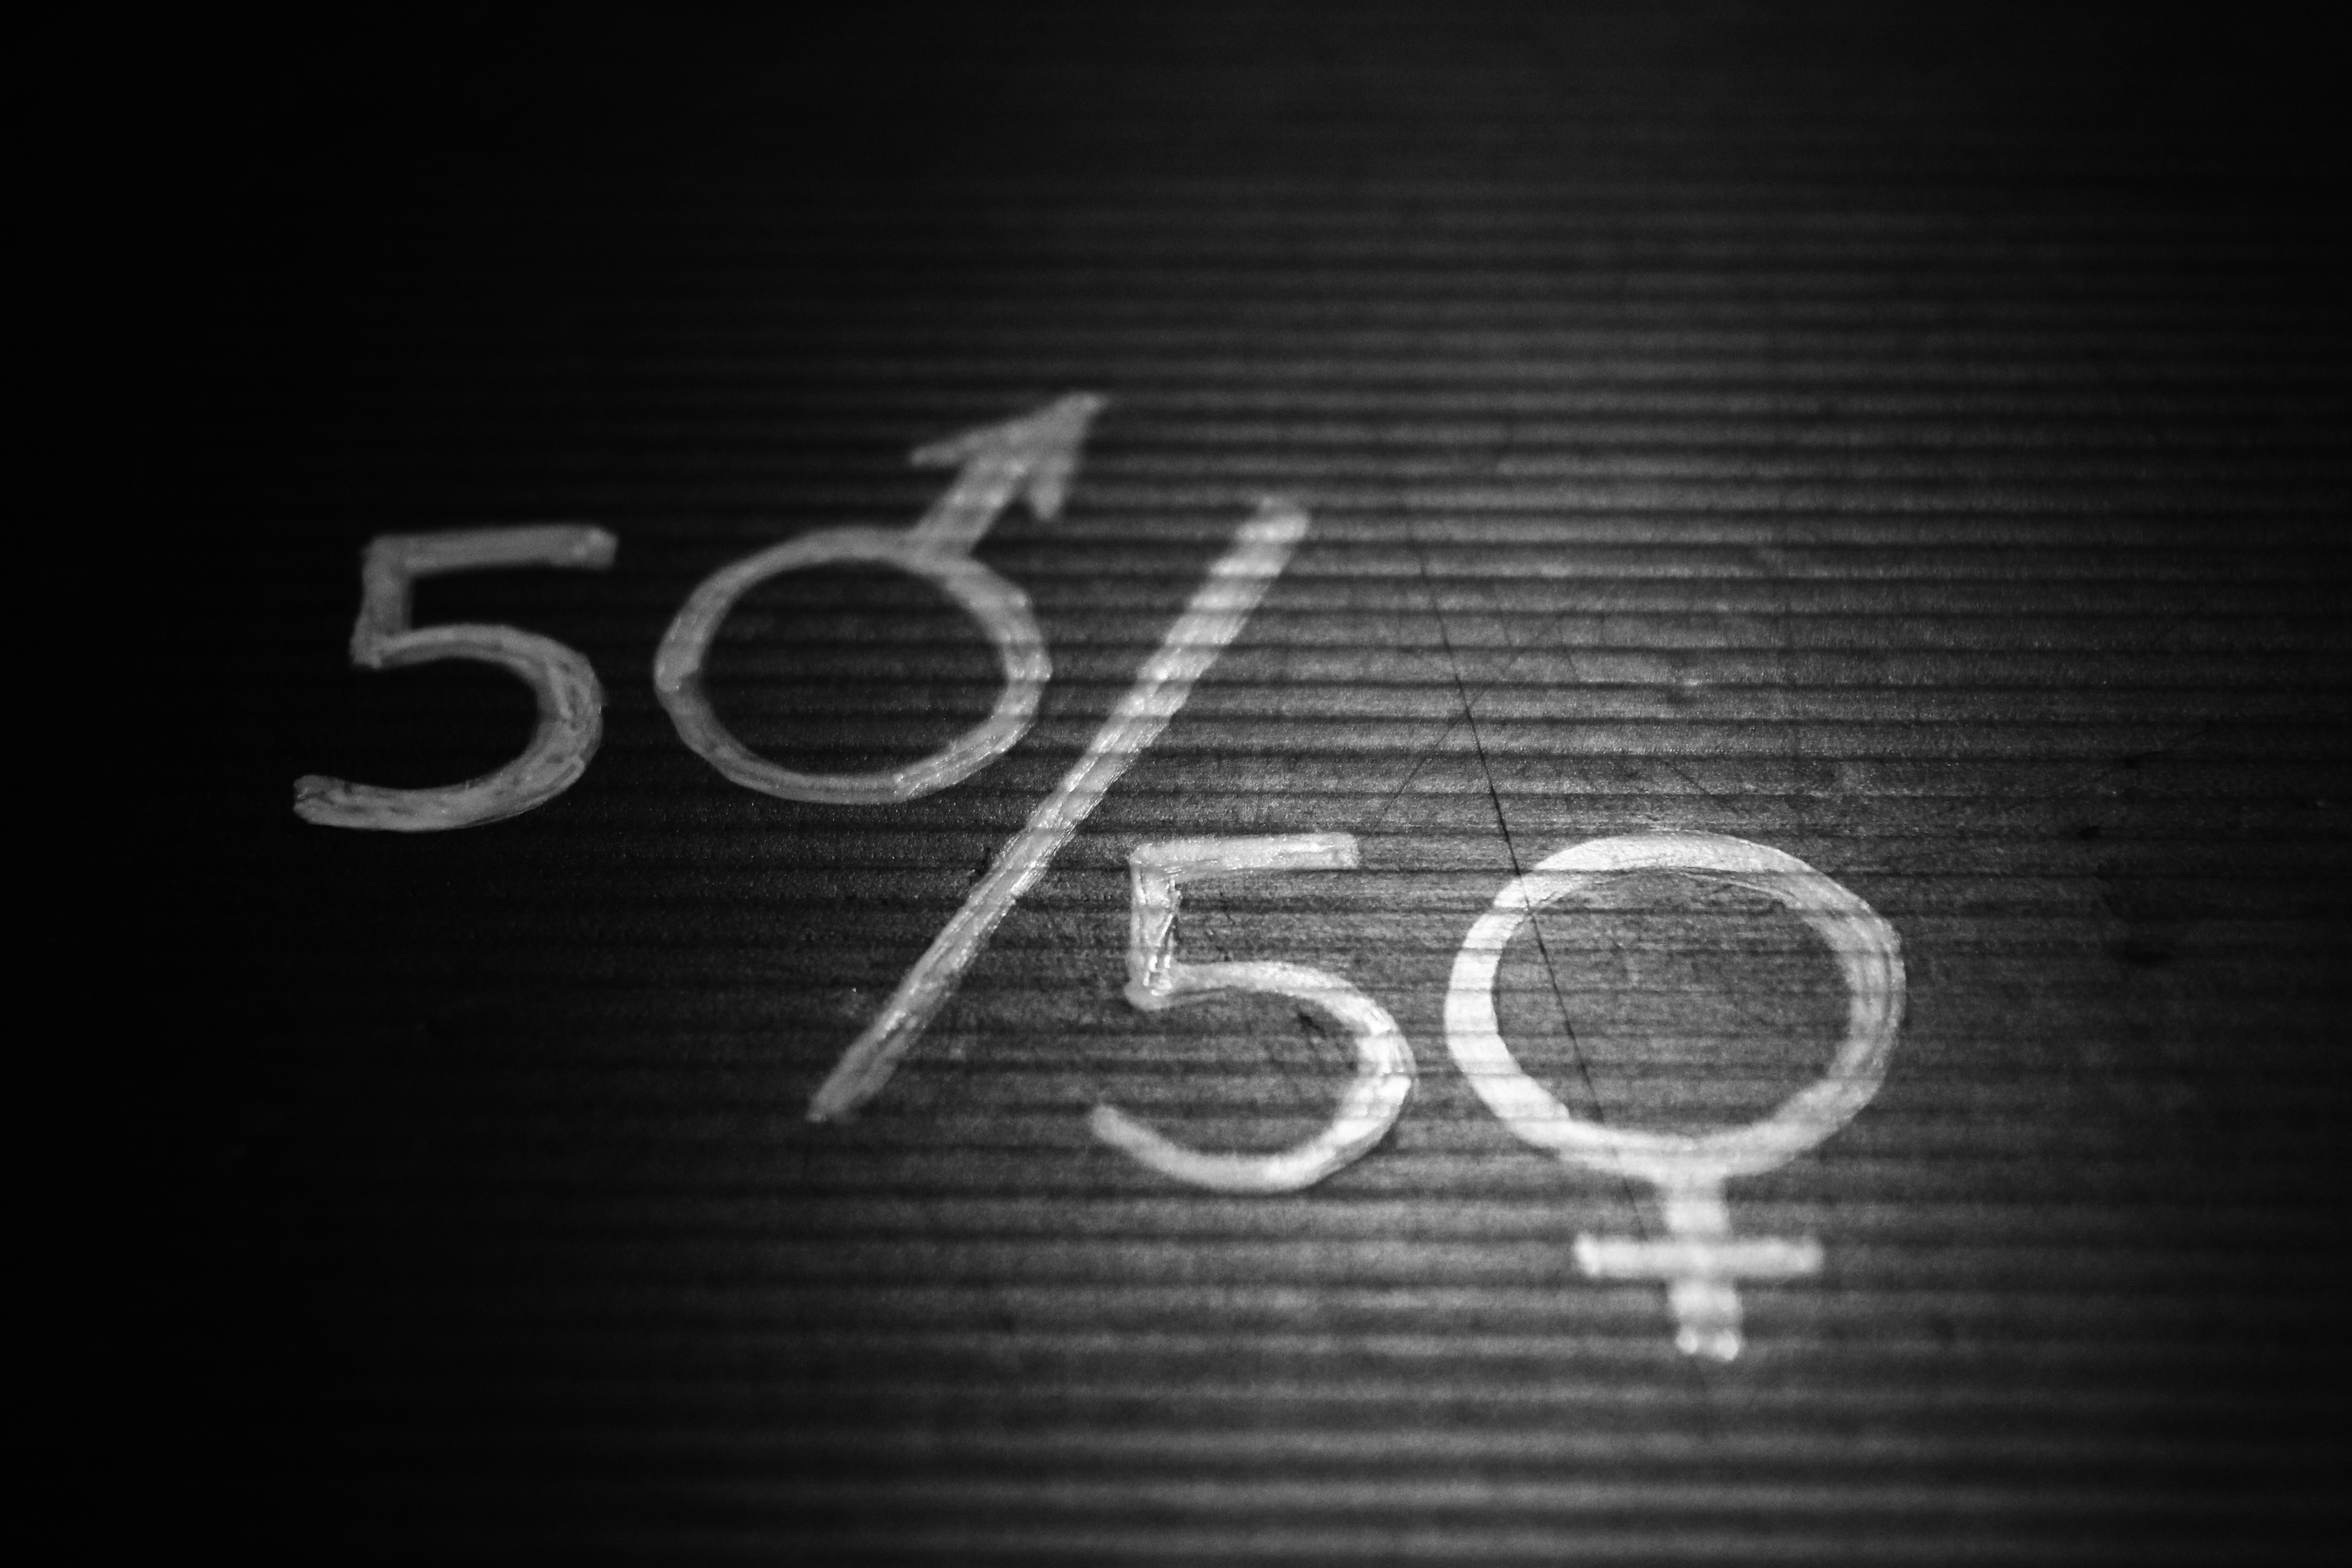
black and white, number, female, celebration, line, symbol, black, monochrome, lady, circle, brand, font, women, logo, text, femininity, equality, monochrome photography, computer wallpaper, international female day